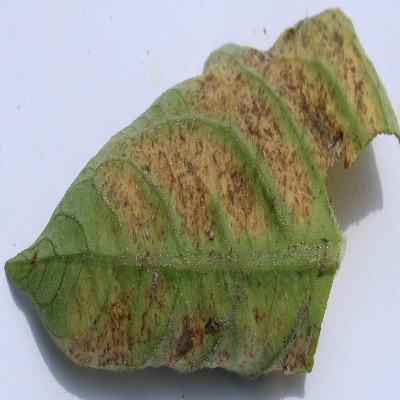
Crop: Tomato
Condition: septoria leaf spot